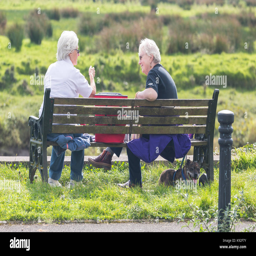
senior ladies take a break and stop for a chat on a park bench